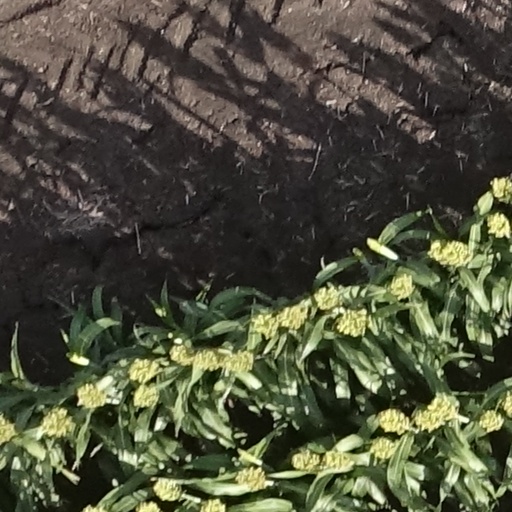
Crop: sorghum